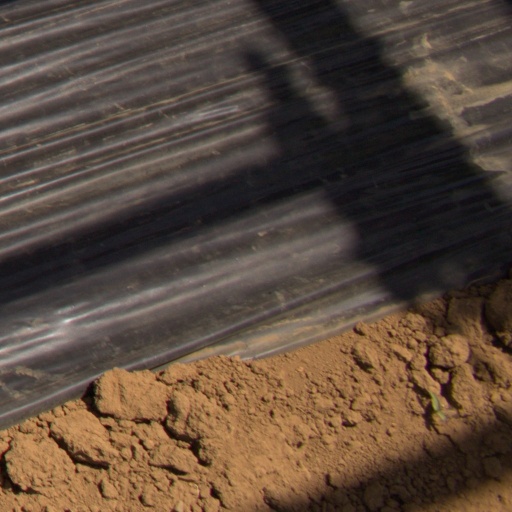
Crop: Jerusalem artichoke